William Wentworth

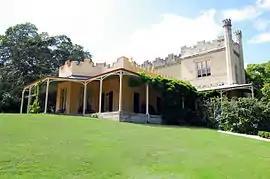
Vaucluse House, built in 1803 and purchased by Wentworth in 1827 during his editorship of "The Australian"

In 1813 Wentworth, along with Gregory Blaxland and William Lawson, led the expedition which found a route across the Blue Mountains west of Sydney and opened up the grazing lands of inland New South Wales. Wentworth kept a journal of the exploration which begins by describing the first day of the journey: